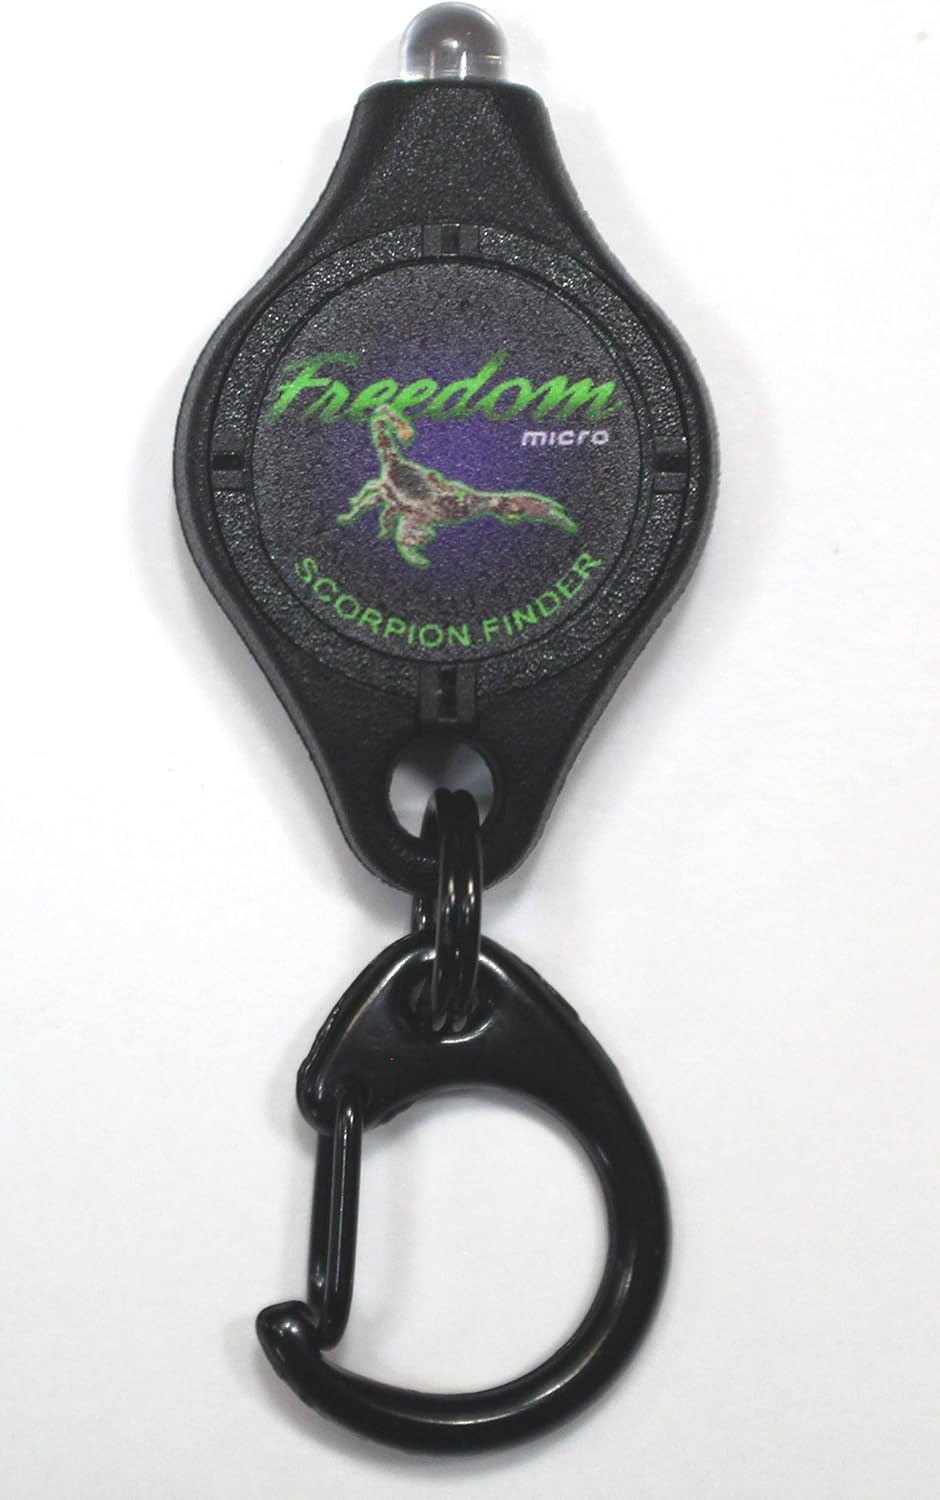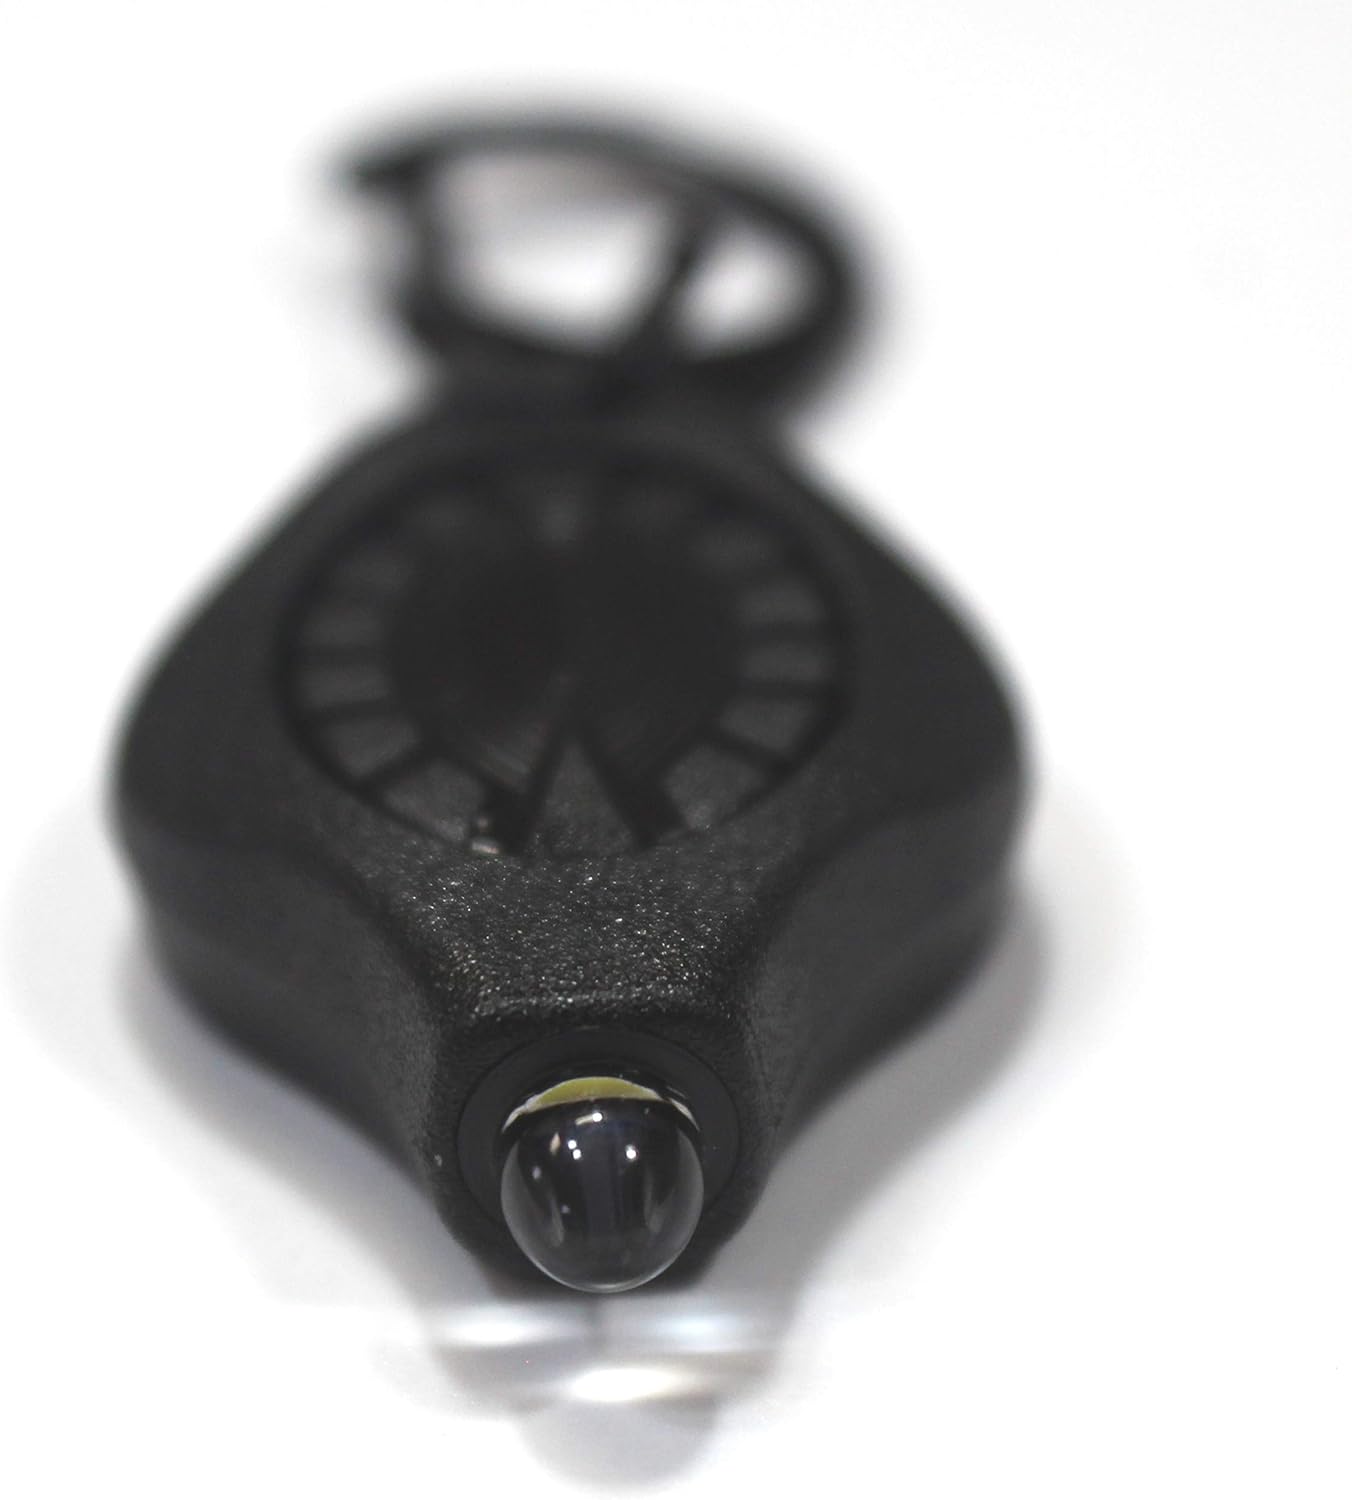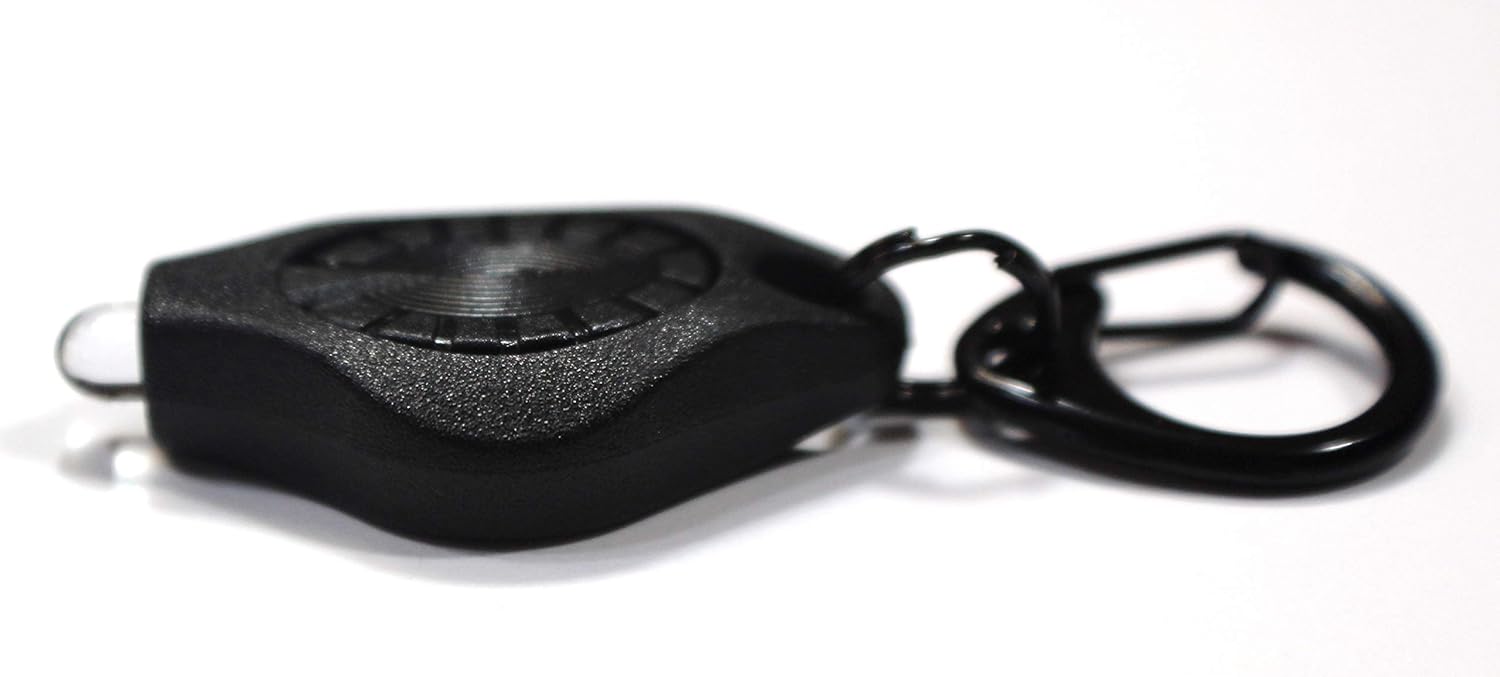
LRI DACUFMP Photon Fashion Freedom Scorpion Finder, pink
Category: Tools & Home Improvement
Product Description Freedom Scorpion Finder From the Manufacturer Make them Glow! The Freedom Micro SCORPION FINDER. Protect yourself from these poisonous pests with the Scorpion Finder. Enables the user to spot Scorpions for up to 5 meters. Made in the United States, Photon Micro-Lights are approximately the same size and weight as a US quarter. They feature the brightest LEDs in the world and smart-circuitry. Great for use in both tropical and desert climates.
Features: Smart Circuit Freedom Technology | Full-range adjustable brightness | 5 Safety Modes | Replaceable Lithium battery | 24 K gold plated contacts | Smart Circuit Freedom Technology | 5 Safety Modes | Replaceable Lithium battery | 24 K gold plated contacts